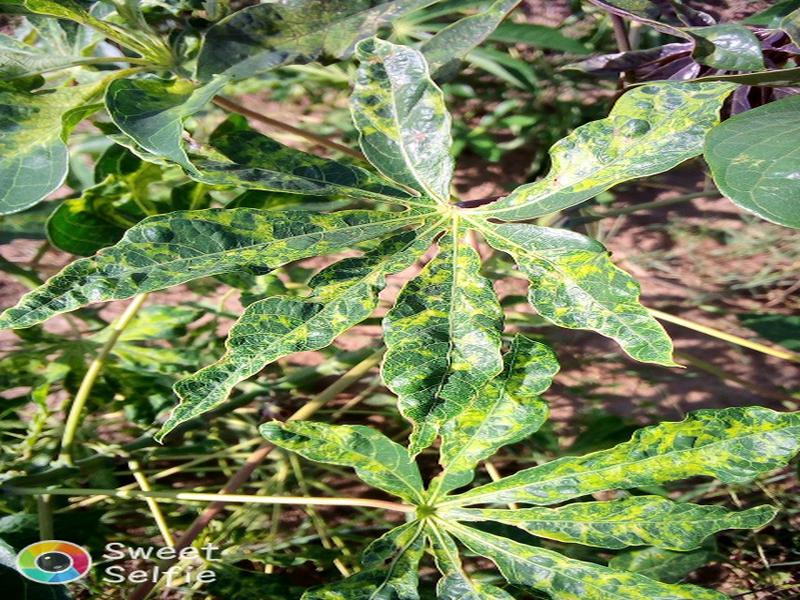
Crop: cassava
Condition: mosaic_disease